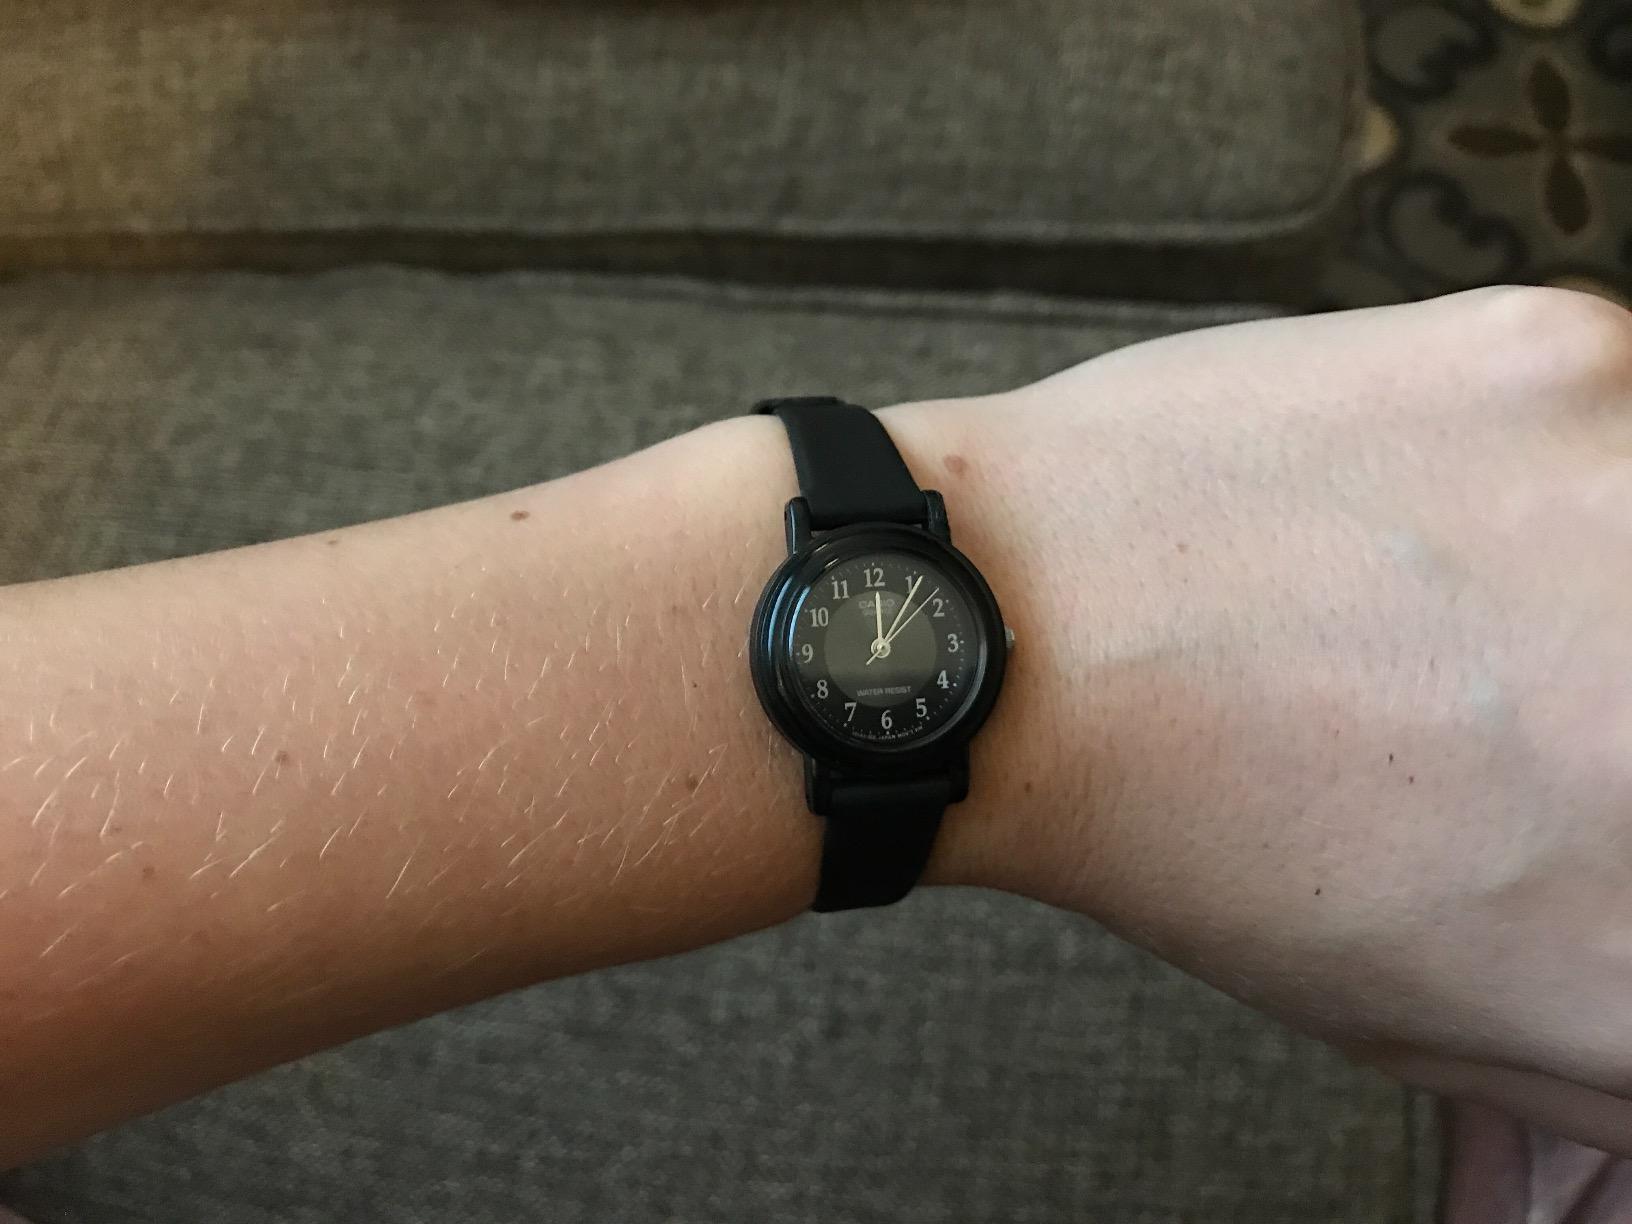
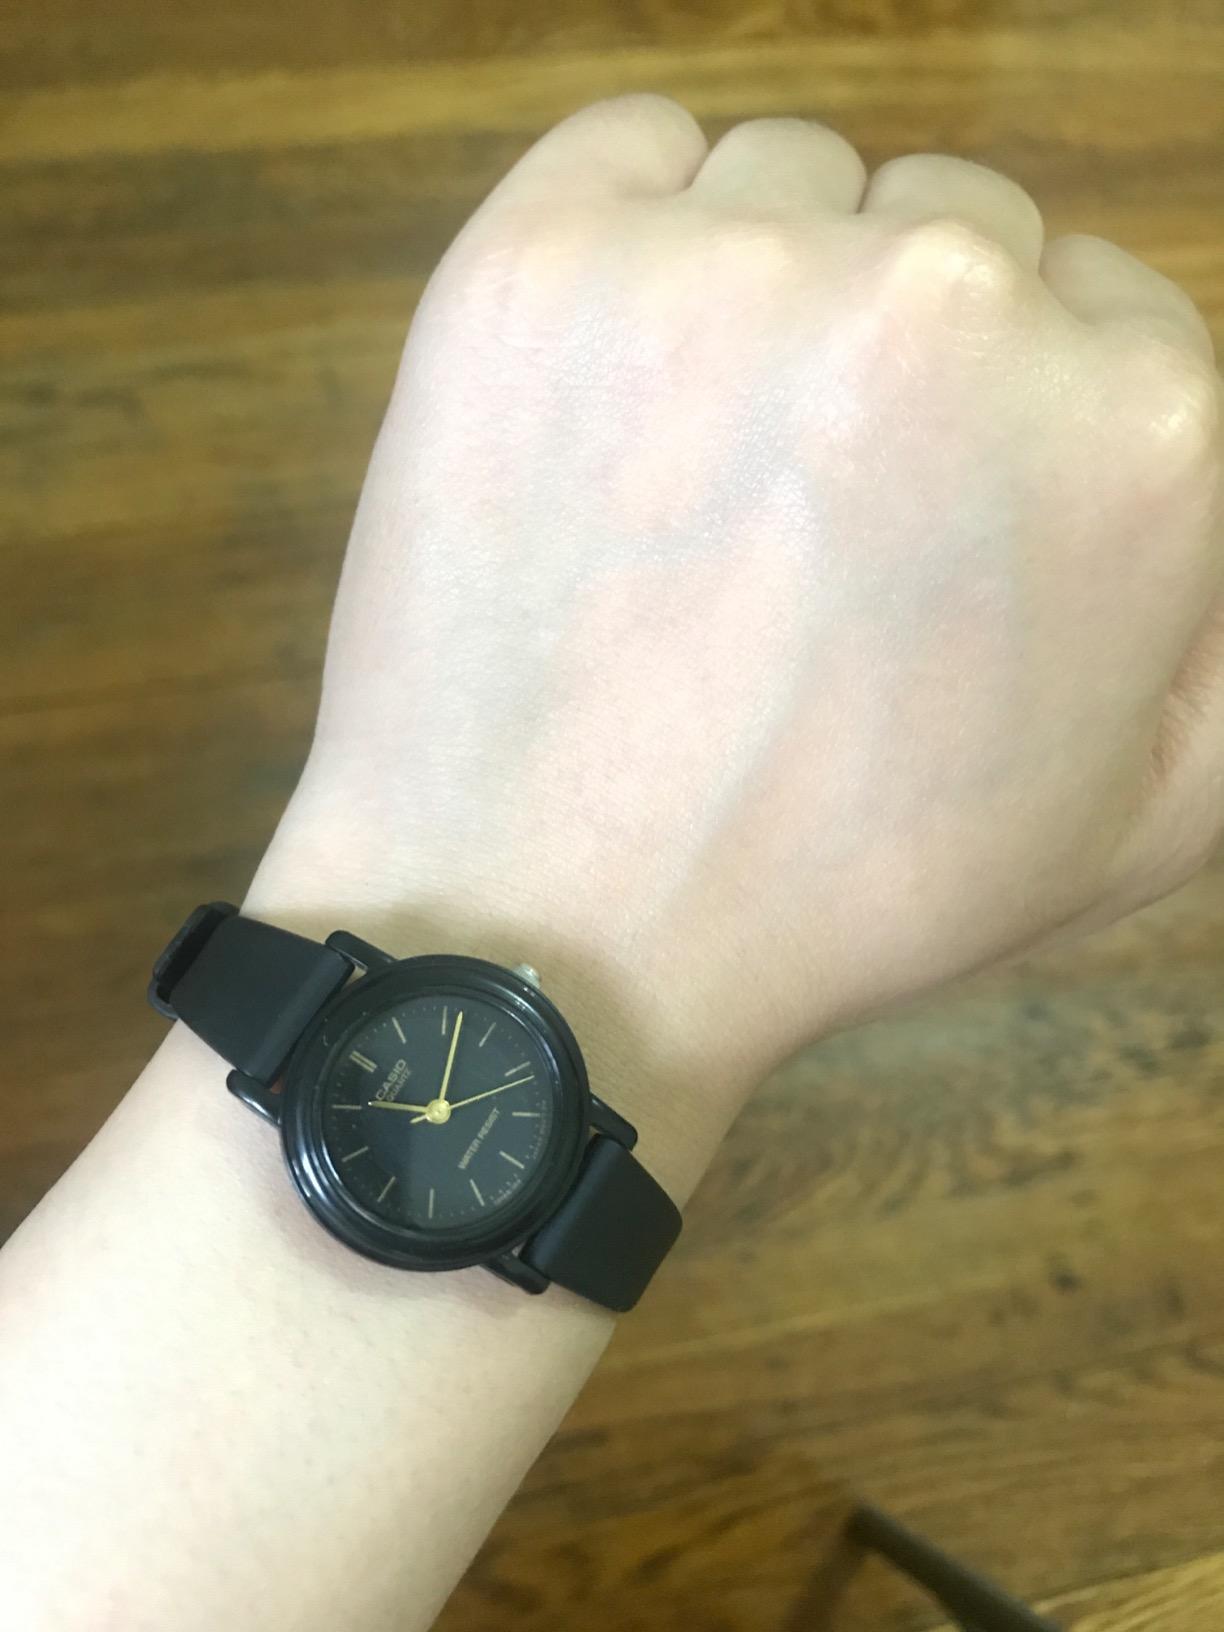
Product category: accessories_watch
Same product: no